McLaren MP4/8

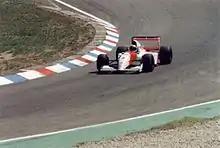
Ayrton Senna driving the MP4/8 at the 1993 German Grand Prix.

Initially, Ayrton Senna was impressed by the car's handling and nimbleness, but he knew the customer Ford-Cosworth V8 to be underpowered compared to the Renault V10-powered Williams and he demanded a race-by-race contract at $1 million per Grand Prix, although others suggested that this was a marketing ploy between Senna and Ron Dennis to keep sponsors on edge and interested. Although the Ford-Cosworth V8 was lighter than the Renault V10, the power-to weight ratio of the Renault was greater than the Ford.